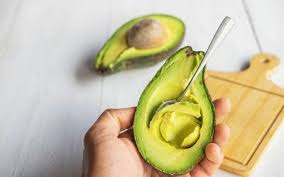
Label: Avocado